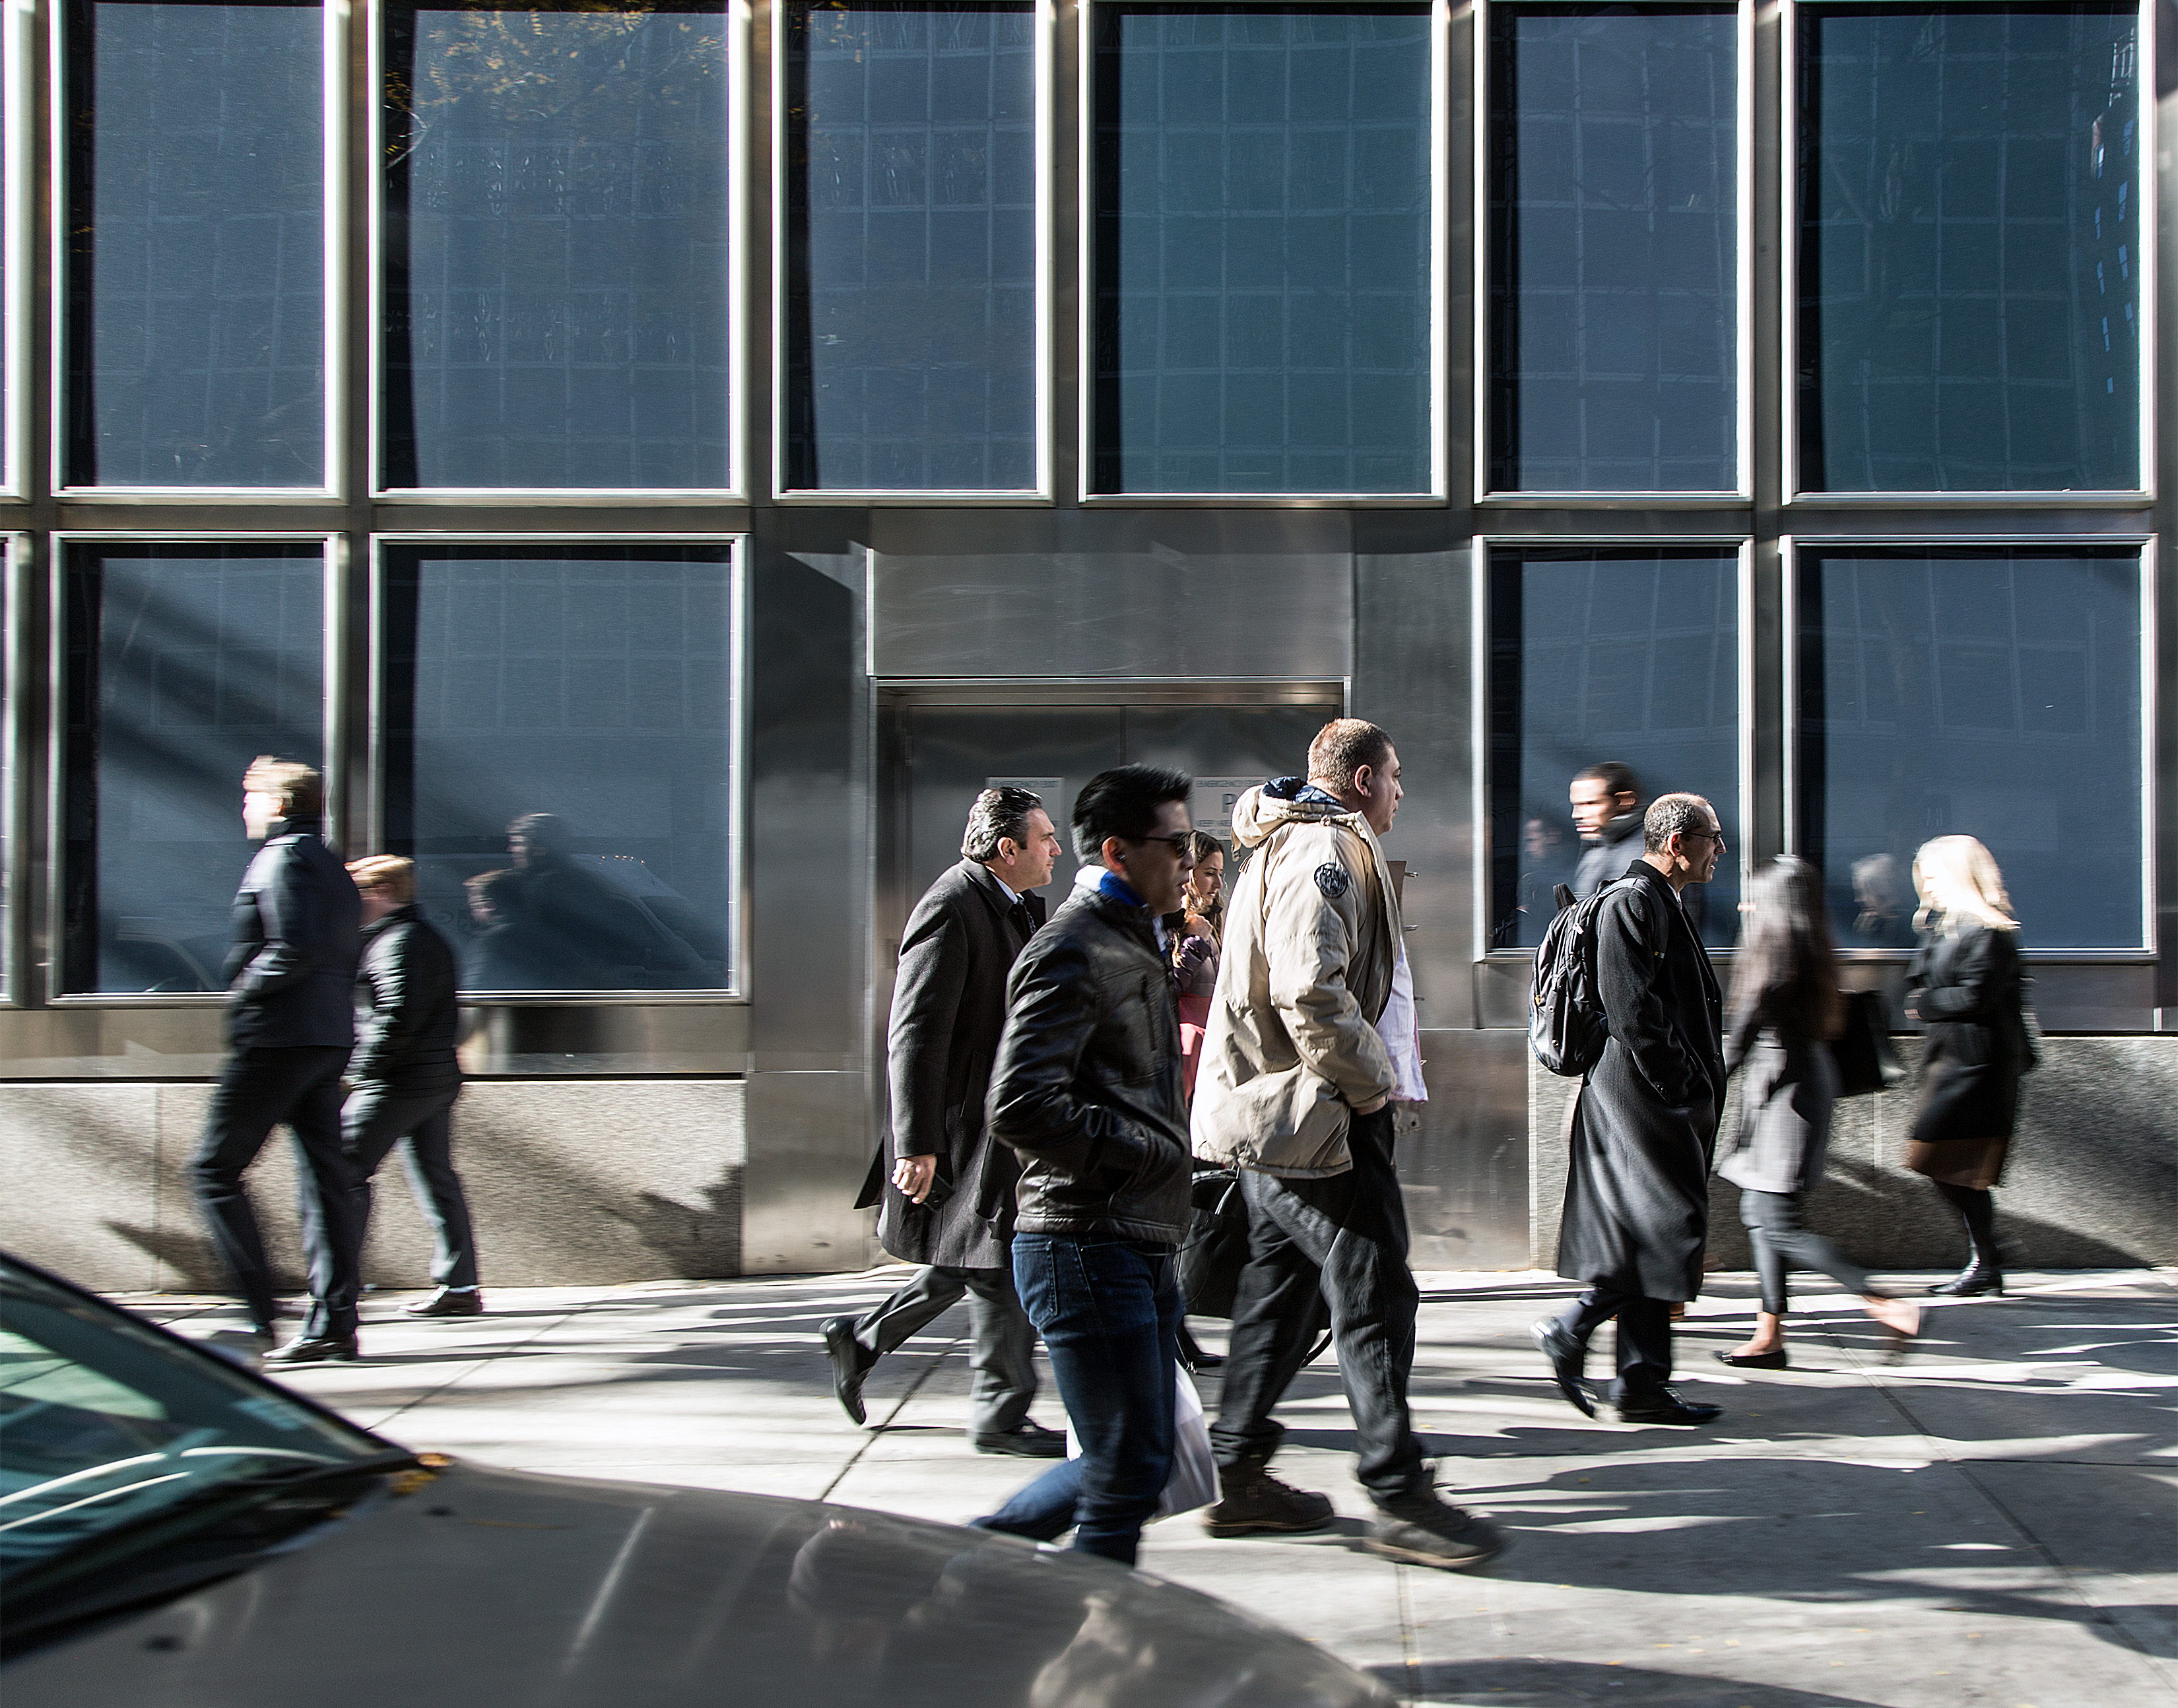
pedestrian, winter, people, road, street, sidewalk, city, manhattan, infrastructure, newyorknewyork, eastside